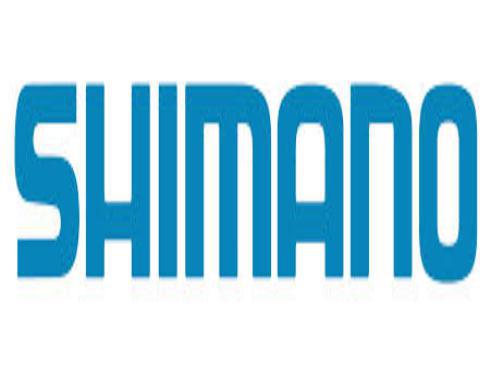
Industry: Others